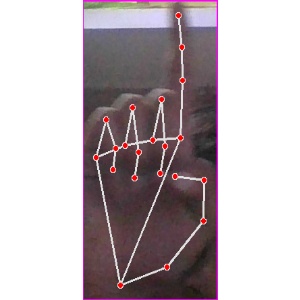
अक्षर: क